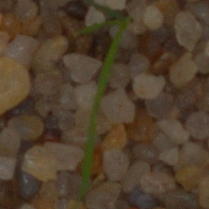
Label: loose_silkybent